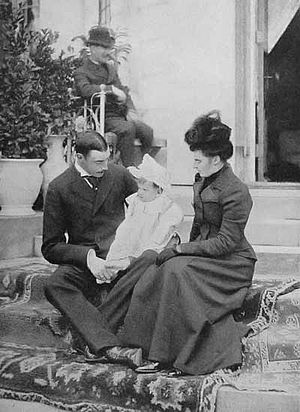
Christian 10. / Ægteskab
Prins Christian og Prinsesse Alexandrine med deres søn Frederik i 1900.
Christian 10. var konge af Danmark fra 1912 til 1947 og konge af Island fra 1918 til 1944.